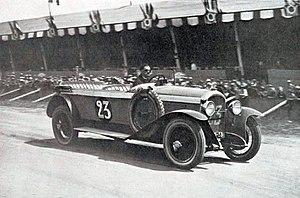
André Boillot sur Peugeot 18CV, vainqueur du Grand Prix de l'A.C.F. tourisme 1923 à Tours.
André Boillot, dit Dribus au début des années 1930, né à Valentigney, berceau de la famille Peugeot, le 8 août 1891, mort en course le 5 juin 1932, est un pilote de course automobile français. Suivant les traces de son frère, Georges Boillot, il commença à piloter très jeune.
Le Grand Prix automobile de France est une course automobile sur circuit créée en 1906. Il a figuré au calendrier du championnat du monde de Formule 1 de 1950 à 2008 sur sept circuits différents, exception faite de l'année 1955 où l'épreuve a été annulée à la suite du drame des 24 Heures du Mans. L'épreuve s'est déroulée sur le circuit de Nevers Magny-Cours de 1991 à 2008, avant d'être retirée du calendrier pour une période de dix ans.